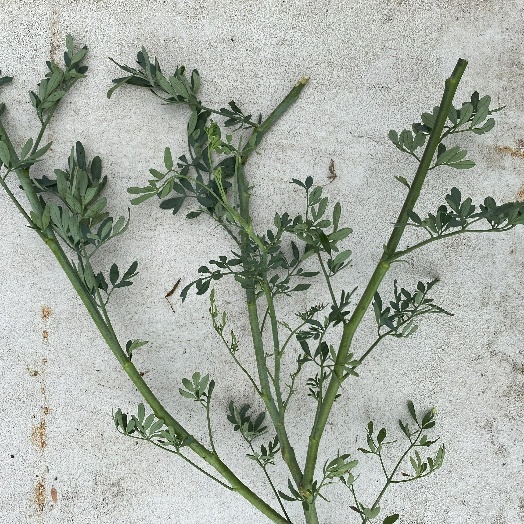
Label: generalcompost